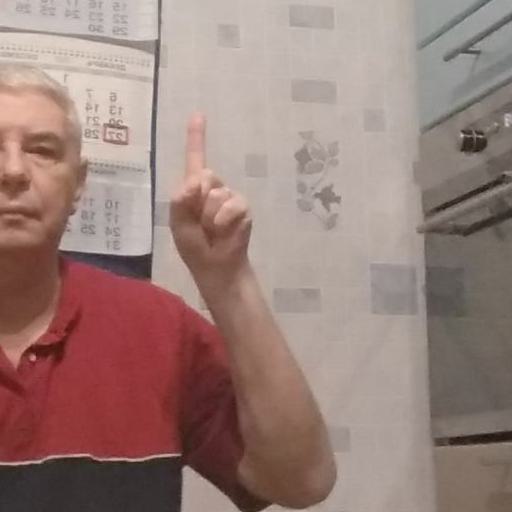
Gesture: one